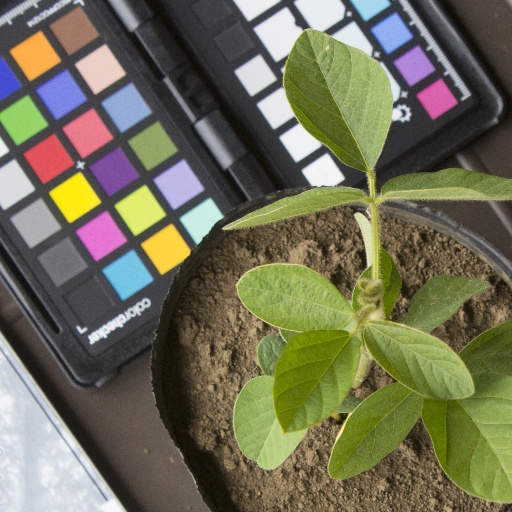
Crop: soybean